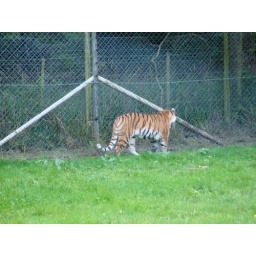
This tiger and his tiger brother were running around in between our car and the one behind us it was amazing